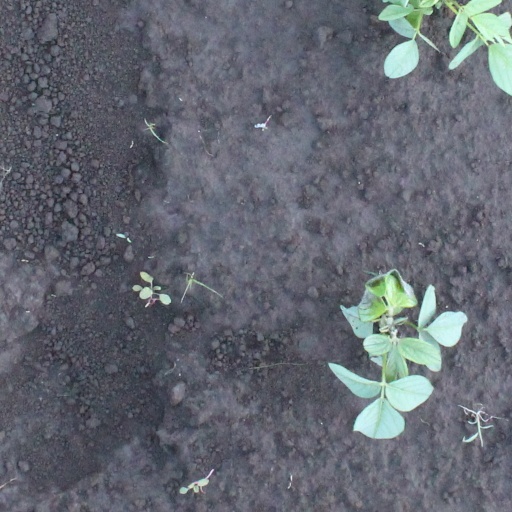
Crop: soybean